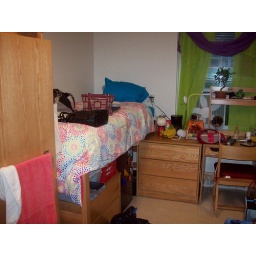
Another angle - desk in front of window is Amanda's; Bub's bed and dresser